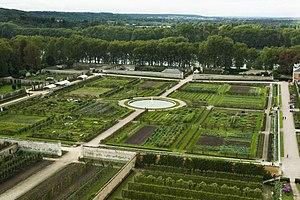
Potager du Roi à Versailles
Cette page recense les jardins de France bénéficiant du label « jardin remarquable ».
Un jardin potager, ou plus simplement potager, est un jardin ou une partie de jardin où se pratique la culture vivrière de plantes potagères destinées à la consommation familiale, soit principalement des légumes, des fruits non cultivables en verger et des plantes aromatiques. Il a donc essentiellement une fonction utilitaire, mais en même temps ce type de jardinage peut être un passe-temps ou/et une passion et être bénéfique pour la santé physique ou mentale. Enfin il peut également avoir une fonction ornementale et contribuer au maintien de la biodiversité animale et végétale.